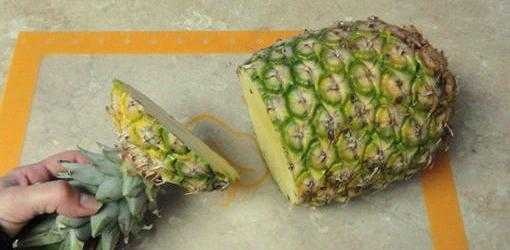
Label: Pineapple